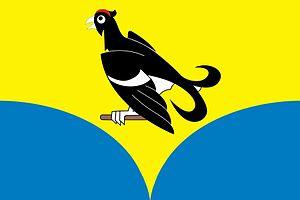
Přívrat est une commune du district d'Ústí nad Orlicí, dans la région de Pardubice, en République tchèque. Sa population s'élevait à 354 habitants en 2017.